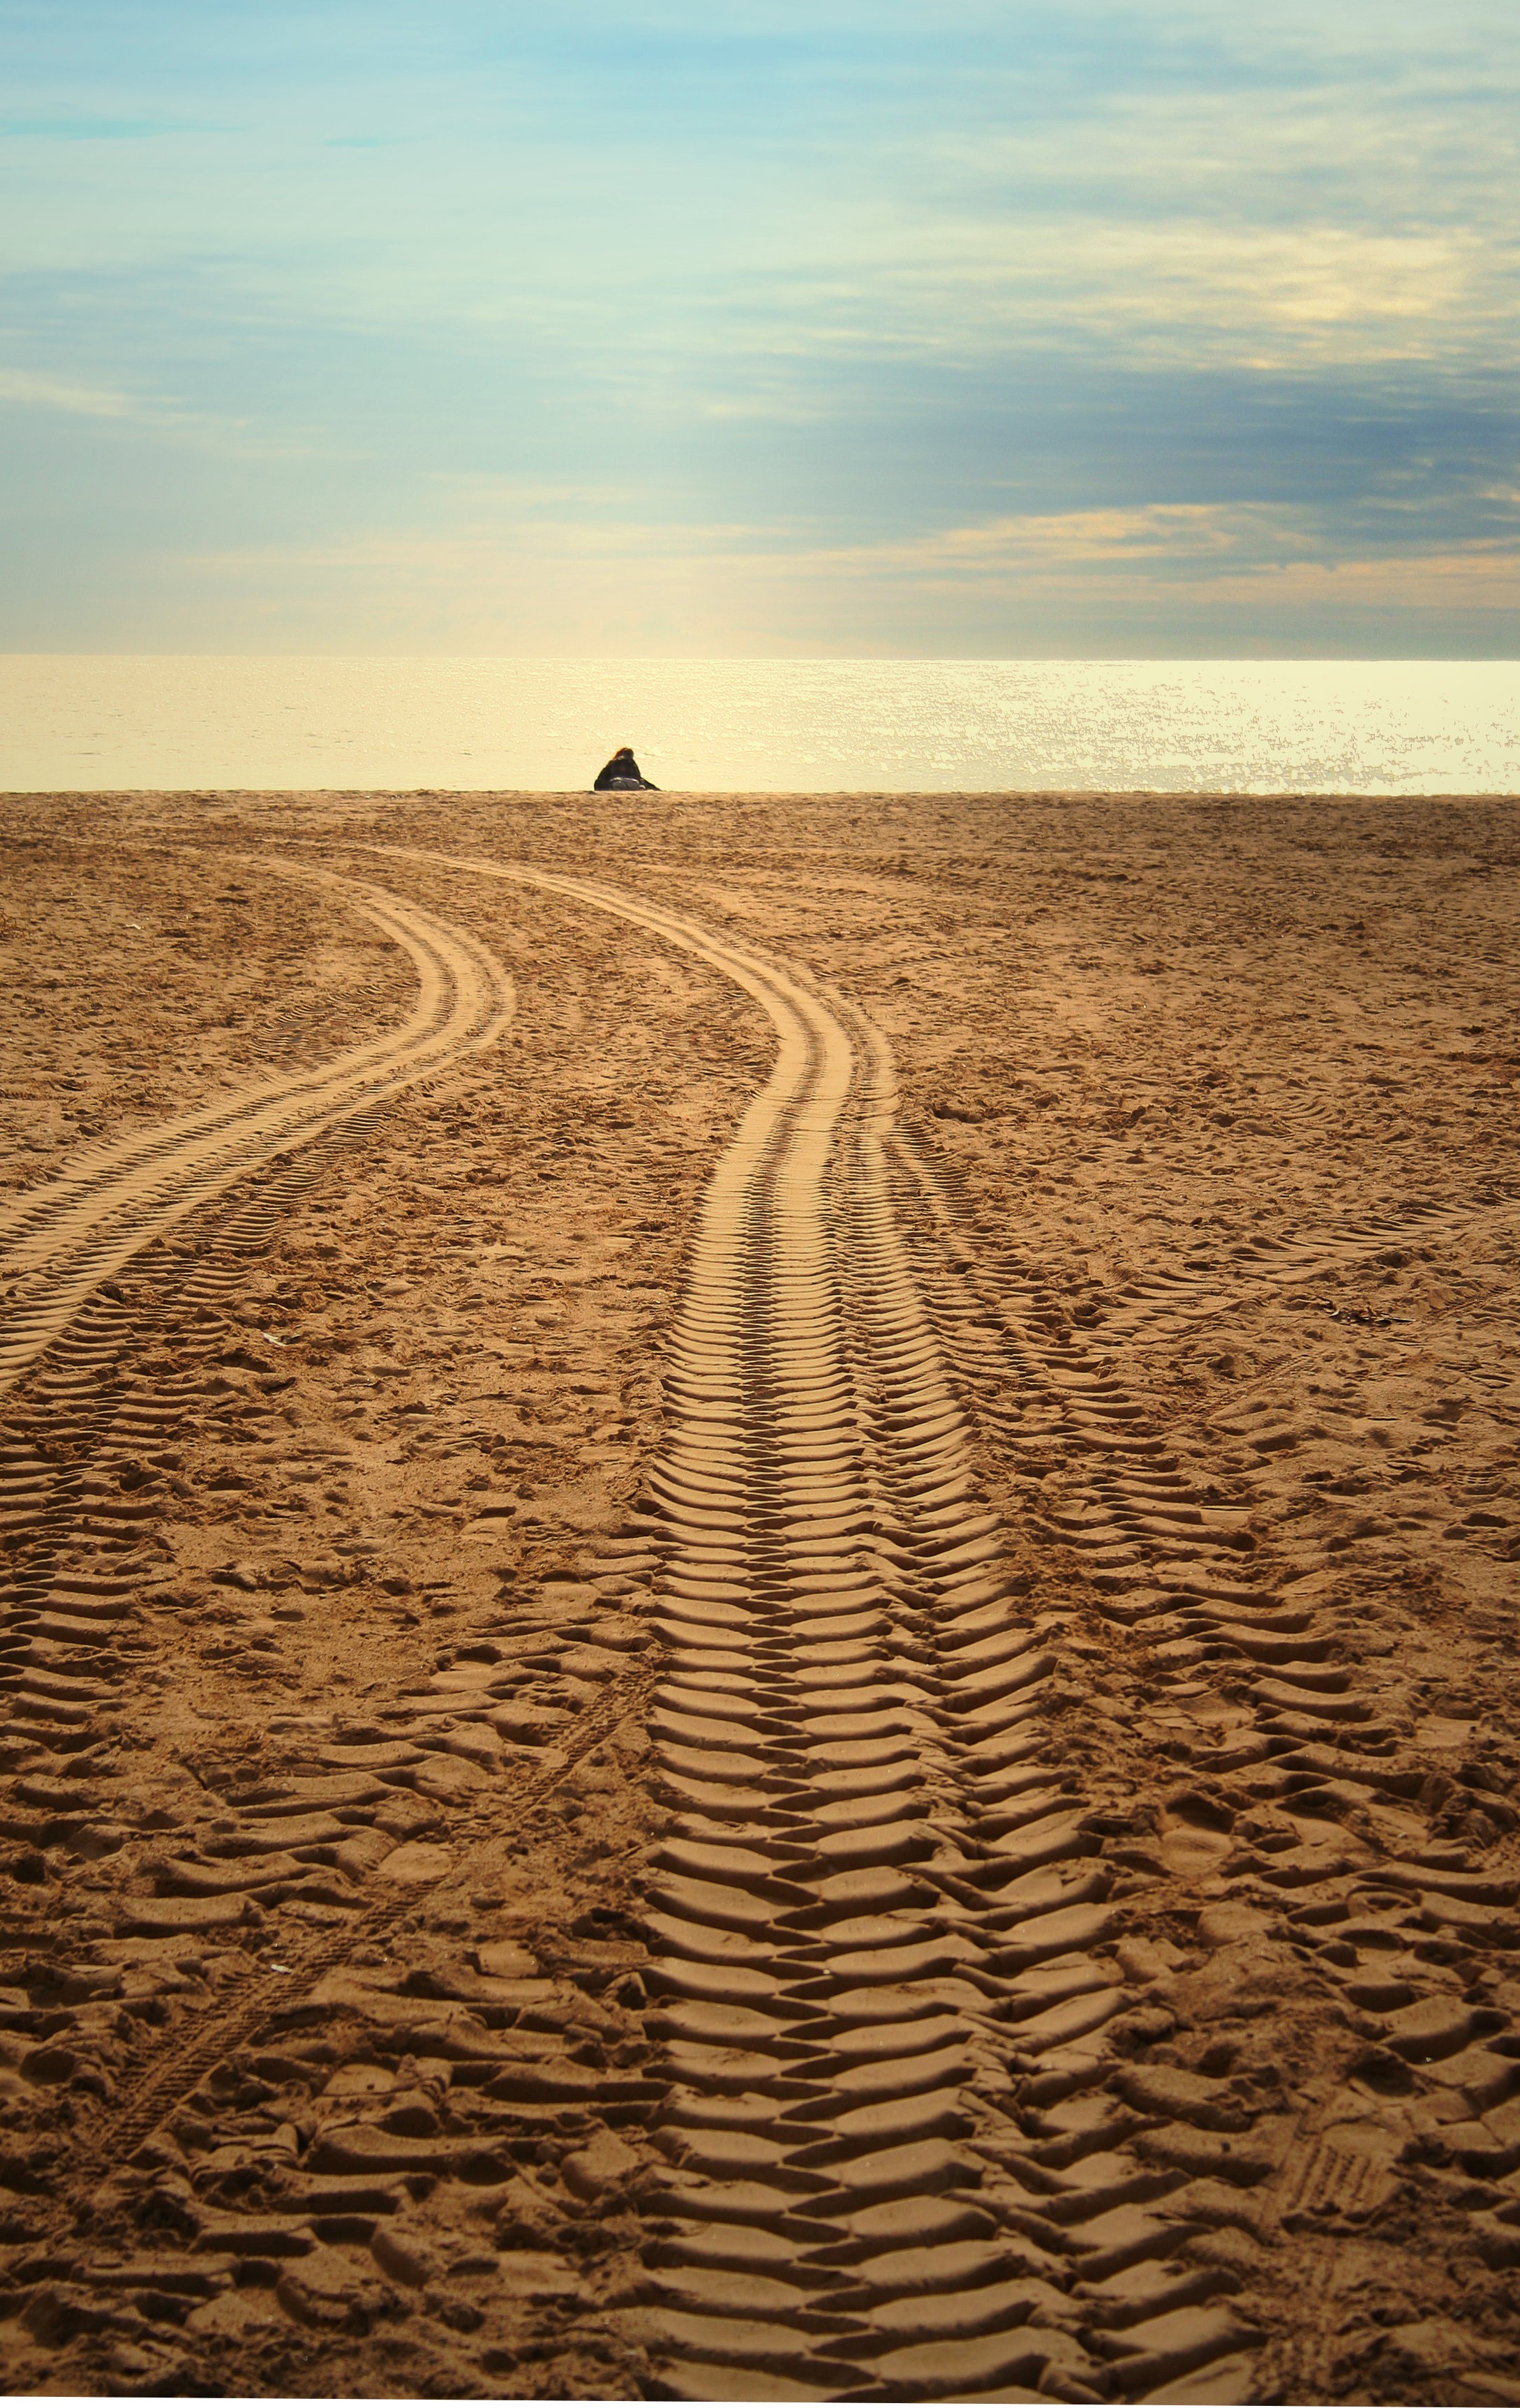
beach, landscape, sea, coast, water, sand, ocean, horizon, sunset, field, morning, desert, crop, soil, agriculture, plain, clouds, habitat, traces, steppe, sweethearts, tire tracks, natural environment, aeolian landform, grass family